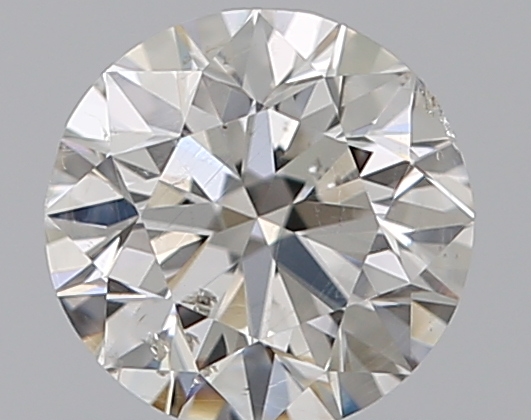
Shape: round
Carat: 0.5
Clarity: SI2
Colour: G
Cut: VG
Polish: VG
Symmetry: VG
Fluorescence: N
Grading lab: GIA
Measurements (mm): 4.98 x 5.02 x 3.19